Peschier House

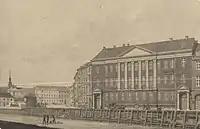
The Peschier House in 18601

A new era began when Christian Hornung took over the Student Society's lease in 1841 when he moved his piano factory to Copenhagen. He was so succesfyl that he could soon take over the ground floor, then the first floor and in 1846 the entire building. In 1850, Hornung commissioned G.F. Hetsch to expand the property with an extra floor in 1850.